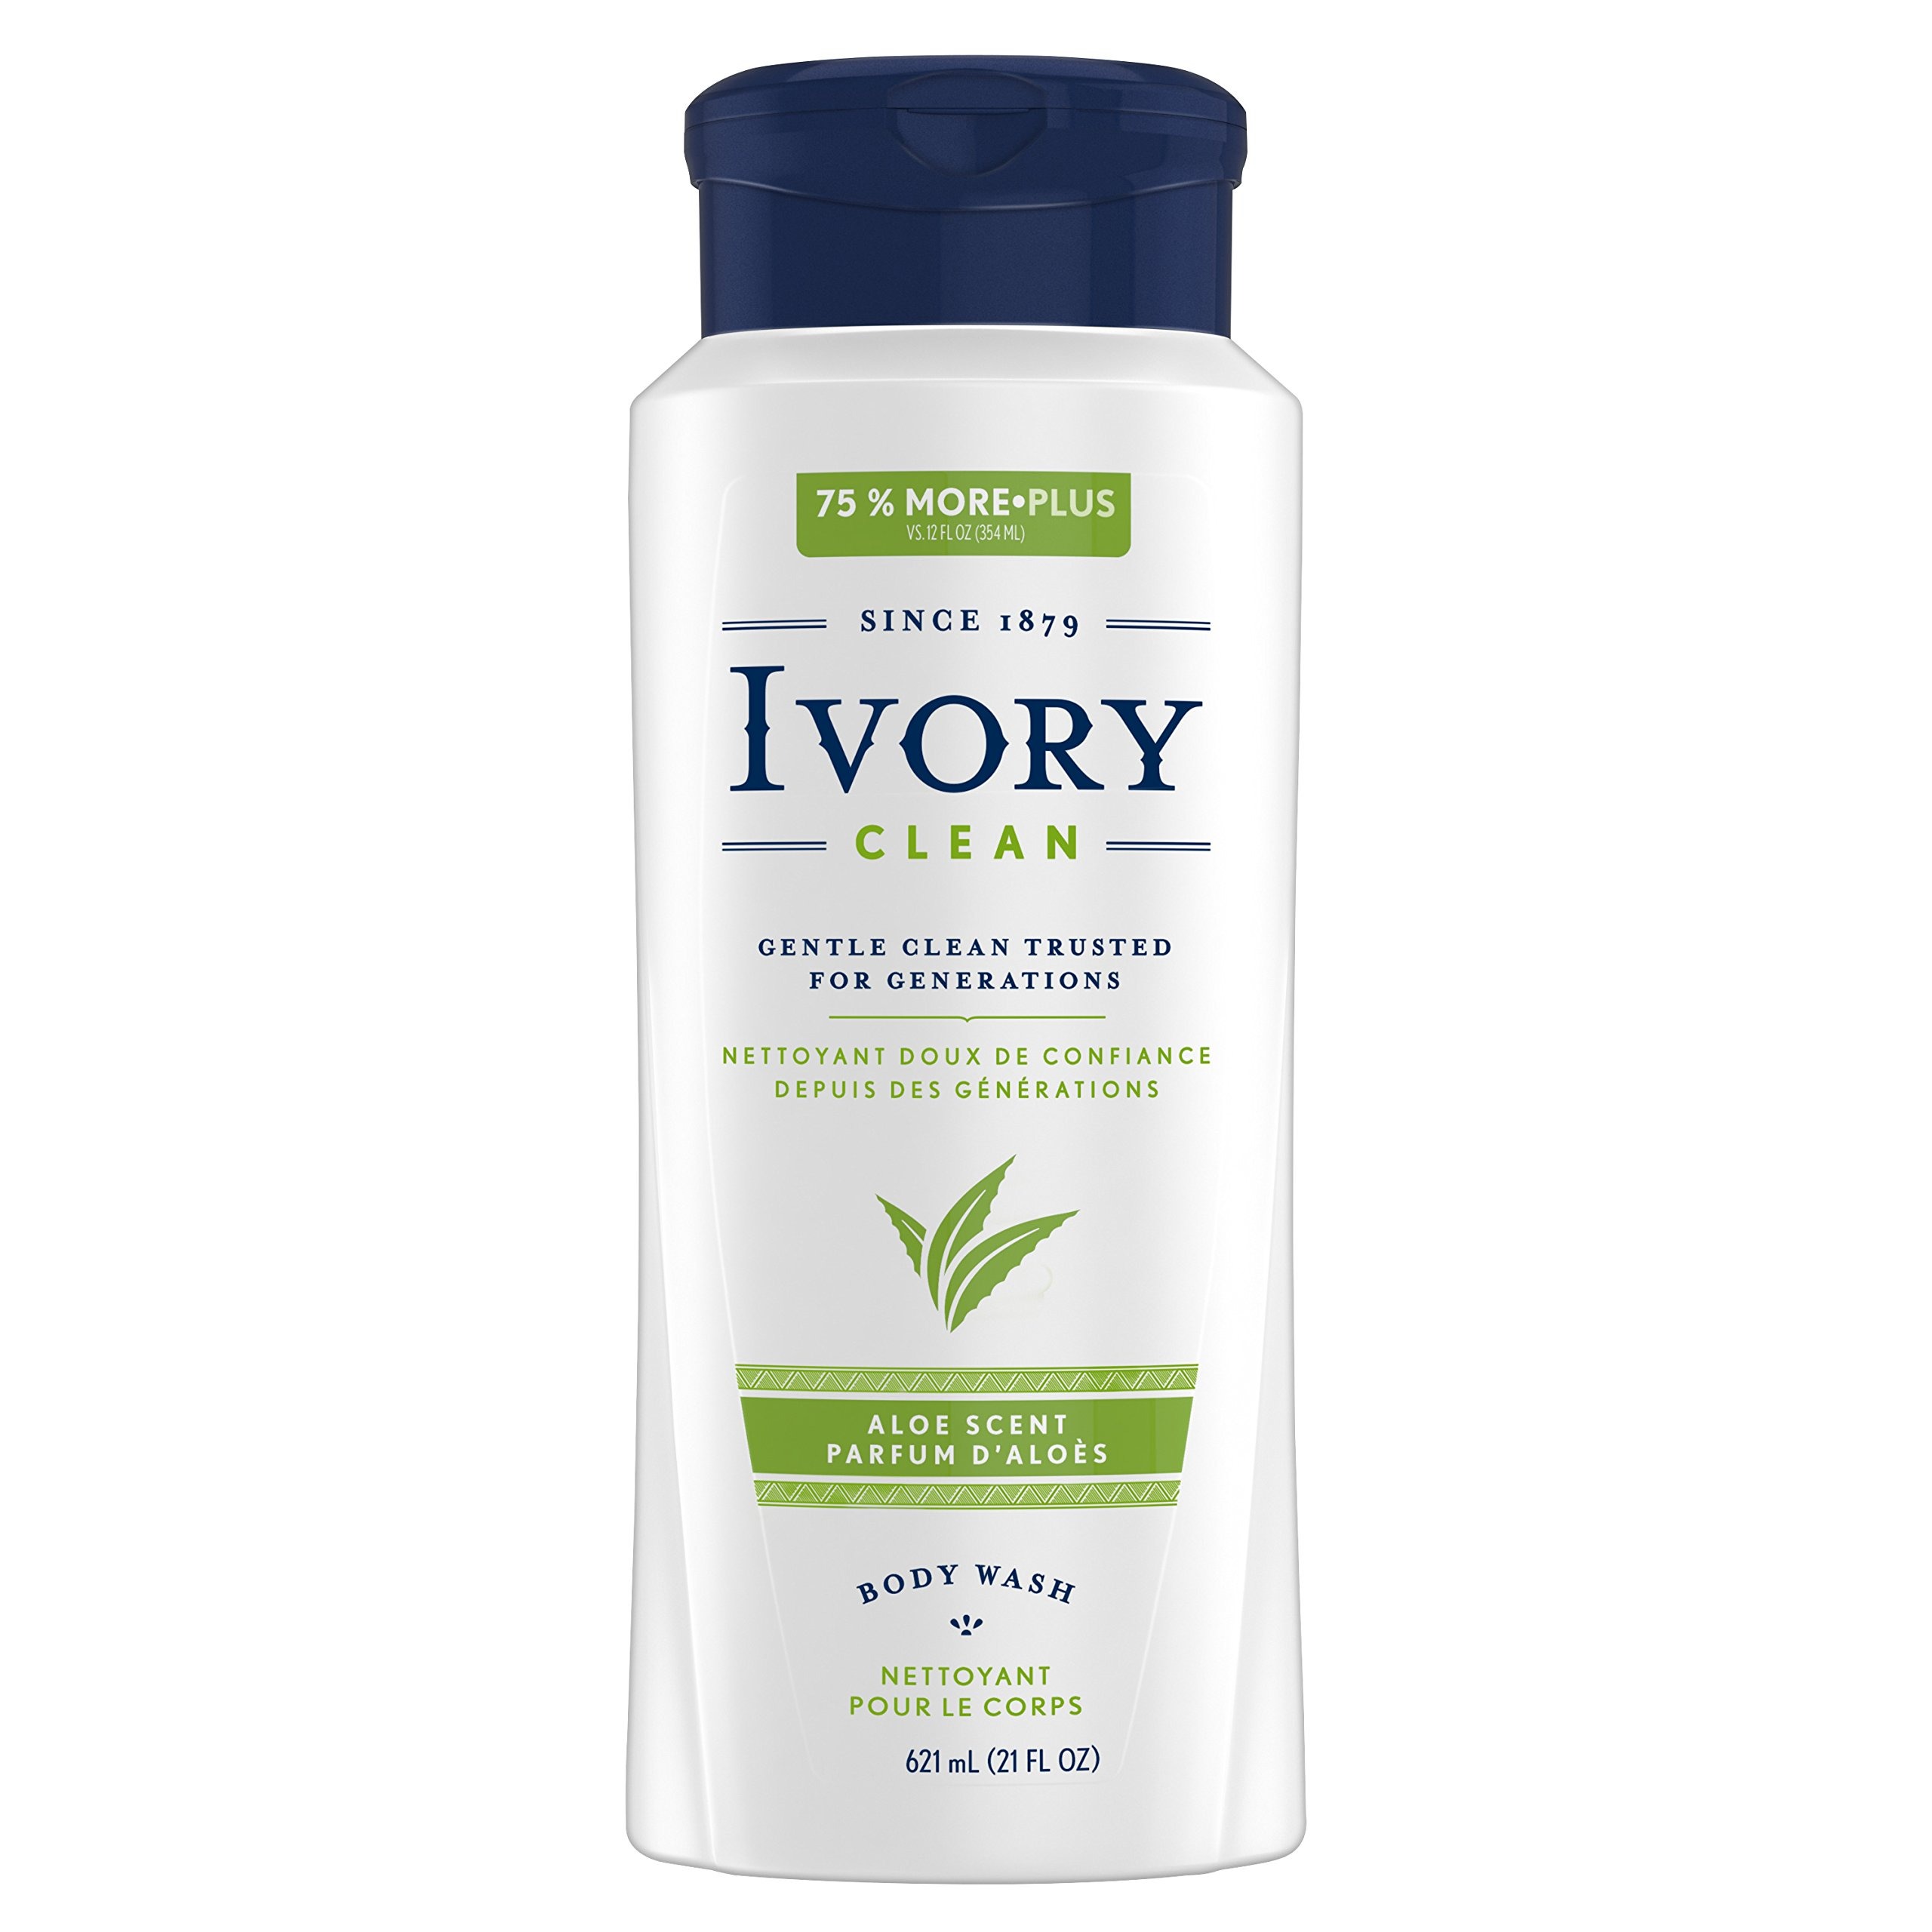
Item Name: Ivory Aloe, 21 oz
Bullet Point 1: Ivory aloe Body wash leaves skin clean and hydrated (vs. Regular soap)
Bullet Point 2: free of dyes and heavy perfumes
Bullet Point 3: Rich, refreshing lather that rinses clean
Bullet Point 4: For beautiful-looking skin
Bullet Point 5: Aloe scent
Value: 21.0
Unit: Ounce

Price: 7.775